Traffic flow

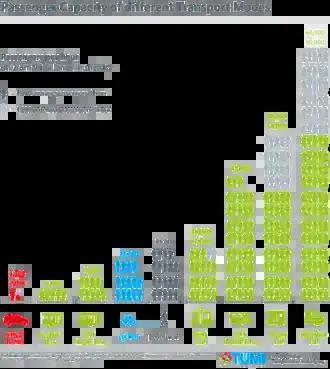
Passenger Capacity of different Transport Modes

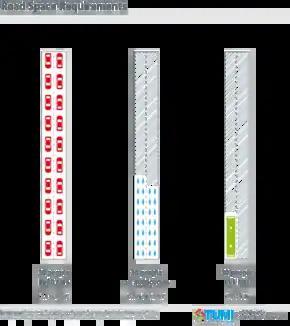
Road Space Requirements

Traffic behaves in a complex and nonlinear way, depending on the interactions of a large number of vehicles. Due to the individual reactions of human drivers, vehicles do not interact simply following the laws of mechanics, but rather display cluster formation and shock wave propagation, both forward and backward, depending on vehicle density. Some mathematical models of traffic flow use a vertical queue assumption, in which the vehicles along a congested link do not spill back along the length of the link.